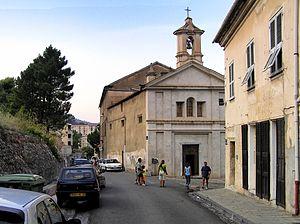
Corte est une commune française située dans la circonscription départementale de la Haute-Corse et le territoire de la collectivité de Corse. La ville appartient à la piève de Talcini dont elle est historiquement le chef-lieu.
Cet article recense les monuments historiques de la Haute-Corse, en France.